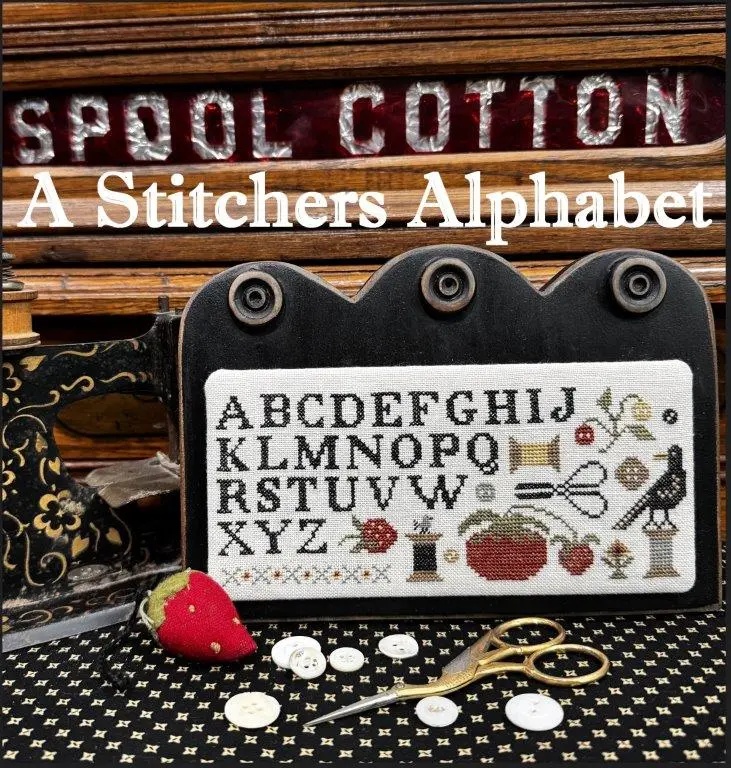
A Stitchers Alphabet by The Scarlett House
Stitch up this piece to add to your sewing/stitching room, or to put by your stitching chair! Tomato, strawberries, thread, scissors, buttons - all the tools of the trade. Stitch Count: 124 x 50 Model Fabric: 36 count Capucino by Weeks (or whatever fabric you prefer) Threads: Weeks Dye Works: Lily Pad, Gold, Mascara Classic Colorworks: Wagon Wheel, Campfire And DMC: 3022
Brand: The Scarlett House
Category: Arts & Entertainment > Hobbies & Creative Arts > Arts & Crafts > Crafting Patterns & Molds > Needlecraft Patterns > Cross Stitch Patterns